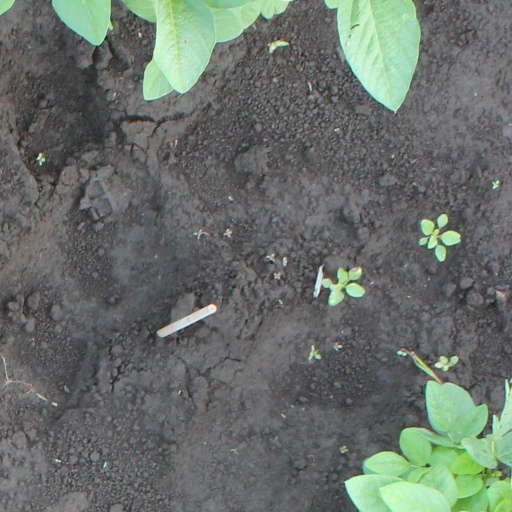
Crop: soybean